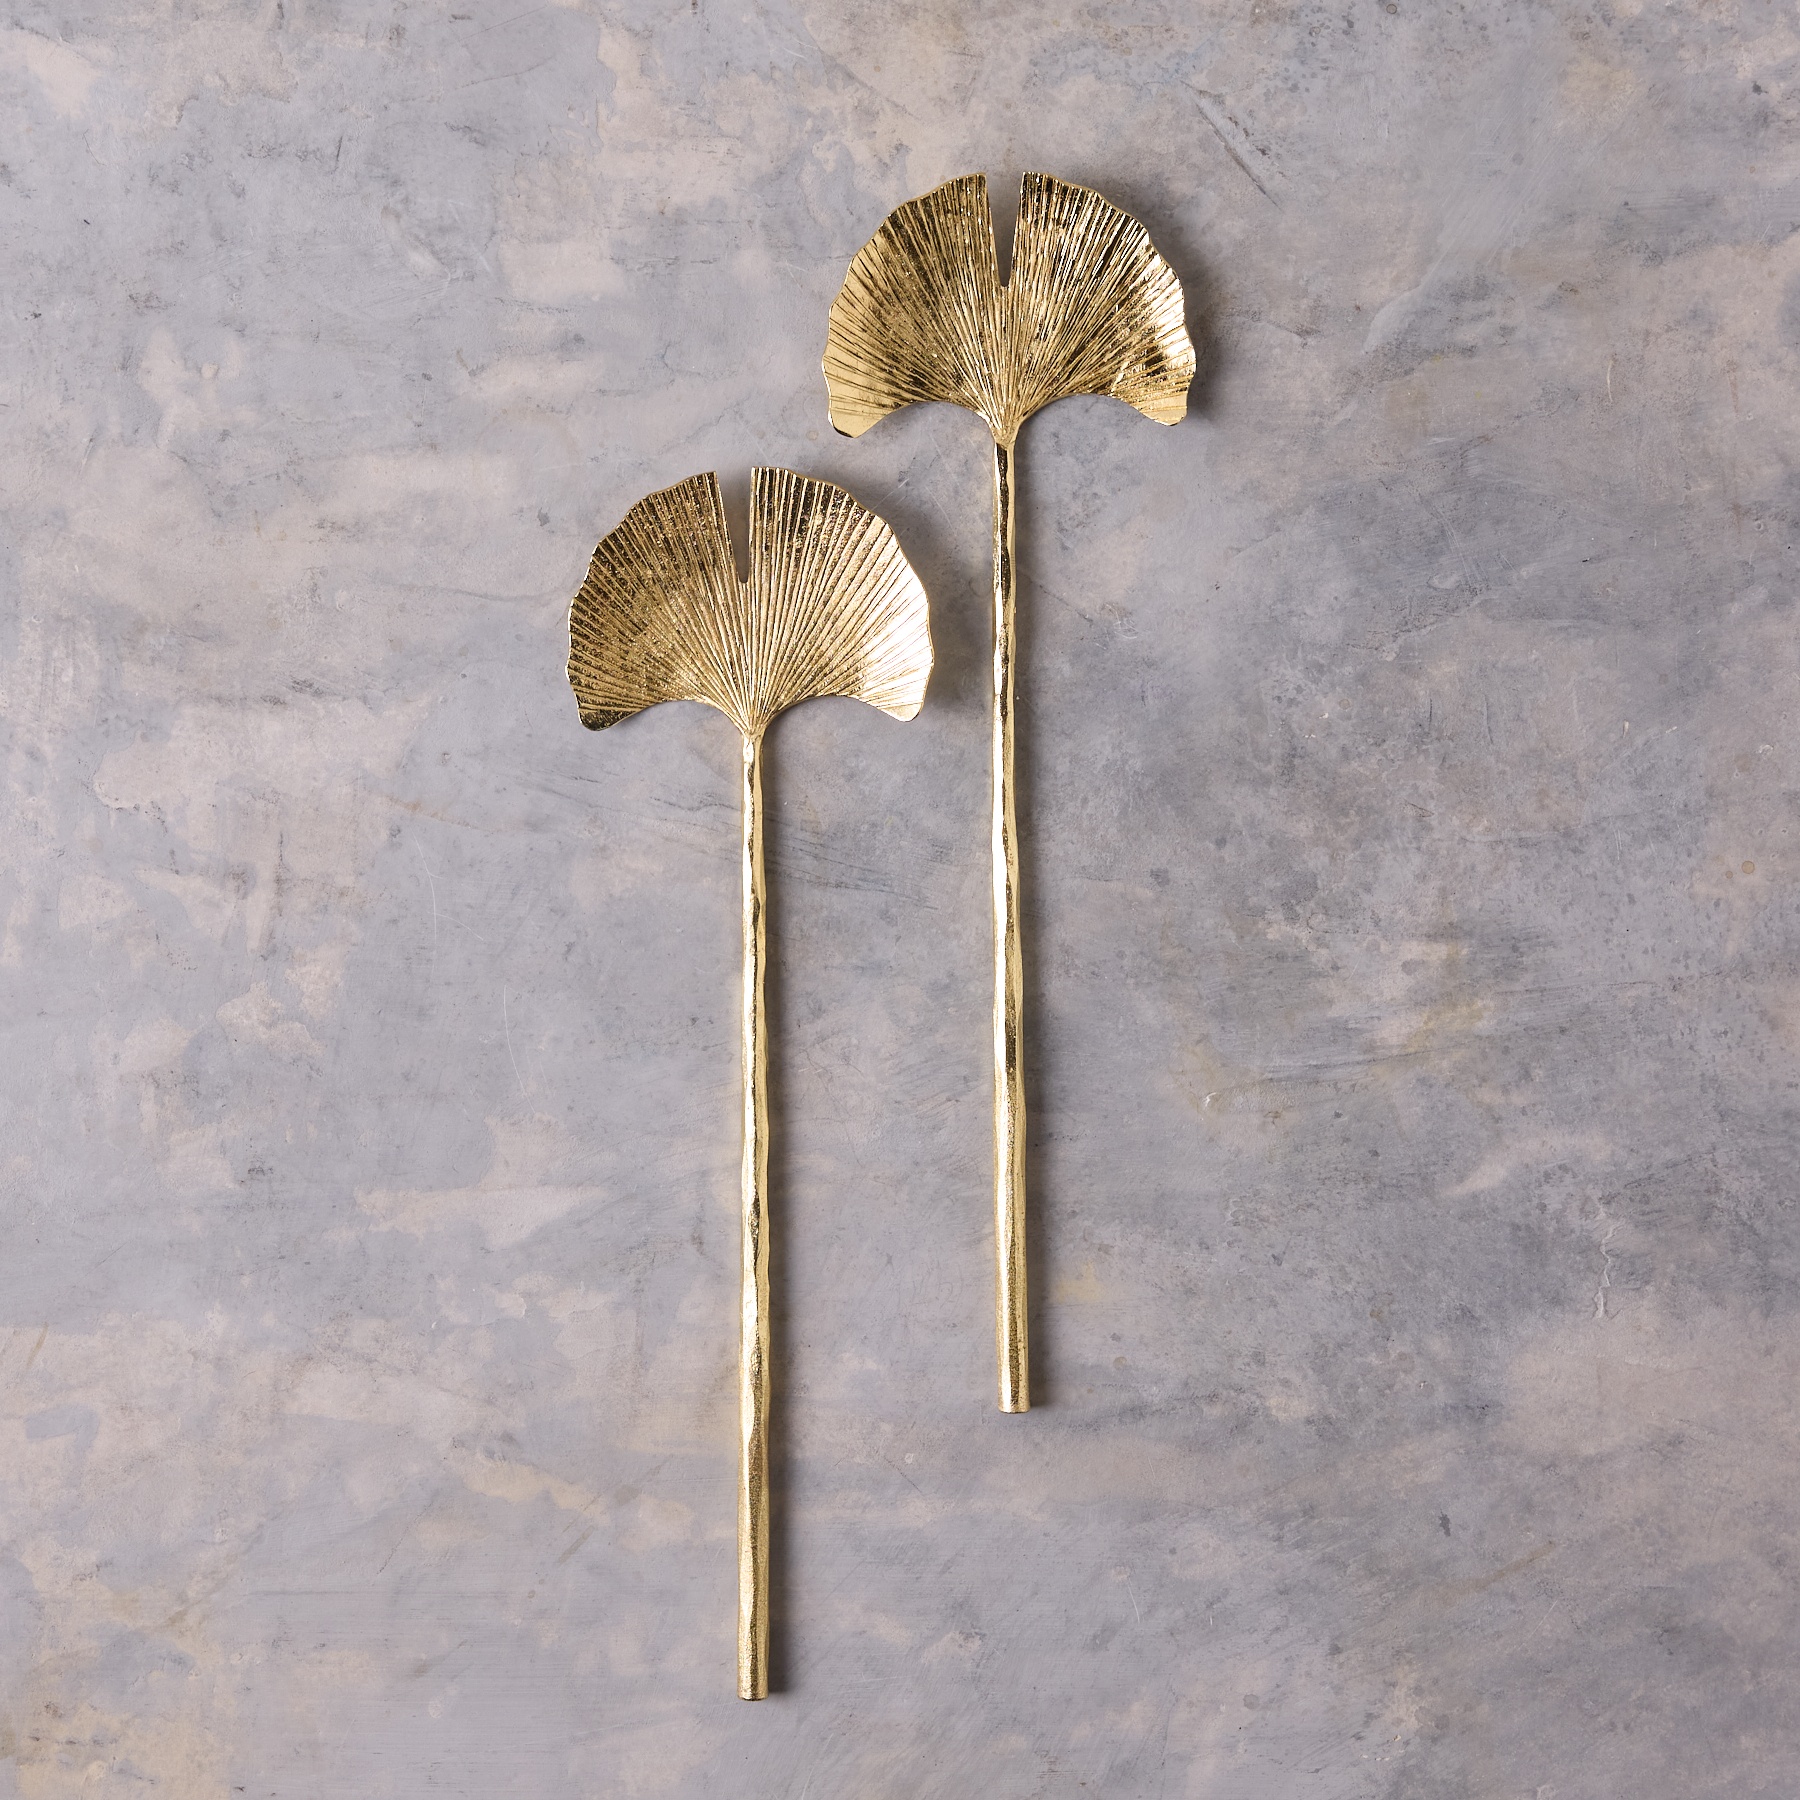
Salad Servers - Gingko Leaf
Drawing inspiration from the Ginkgo leaf’s seasonal transformation, the Gingko Gold Salad Servers celebrate the beauty of nature in striking detail. Crafted from durable stainless steel with a brilliant gold finish, these servers encapsulate the leaf’s fan-like shape and intricate vein patterns. Rich in symbols of good fortune, they infuse every dining occasion with a sense of warmth and artistic flair. Gently hand wash with mild soap, avoid citrus-based cleaners and abrasives. Do not soak.
Brand: Be Home
Category: Home & Garden > Kitchen & Dining > Tableware > Serveware